Siddhi Vinayak

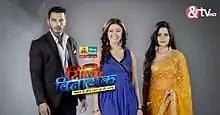

Siddhi Vinayak is an Indian romantic thriller television series that aired from 26 October 2017 to 18 January 2019 on &TV. The series is produced by Prashant Bhatt and Sanjay Memane. After a successful run, the show was replaced by "Main Bhi Ardhangini".